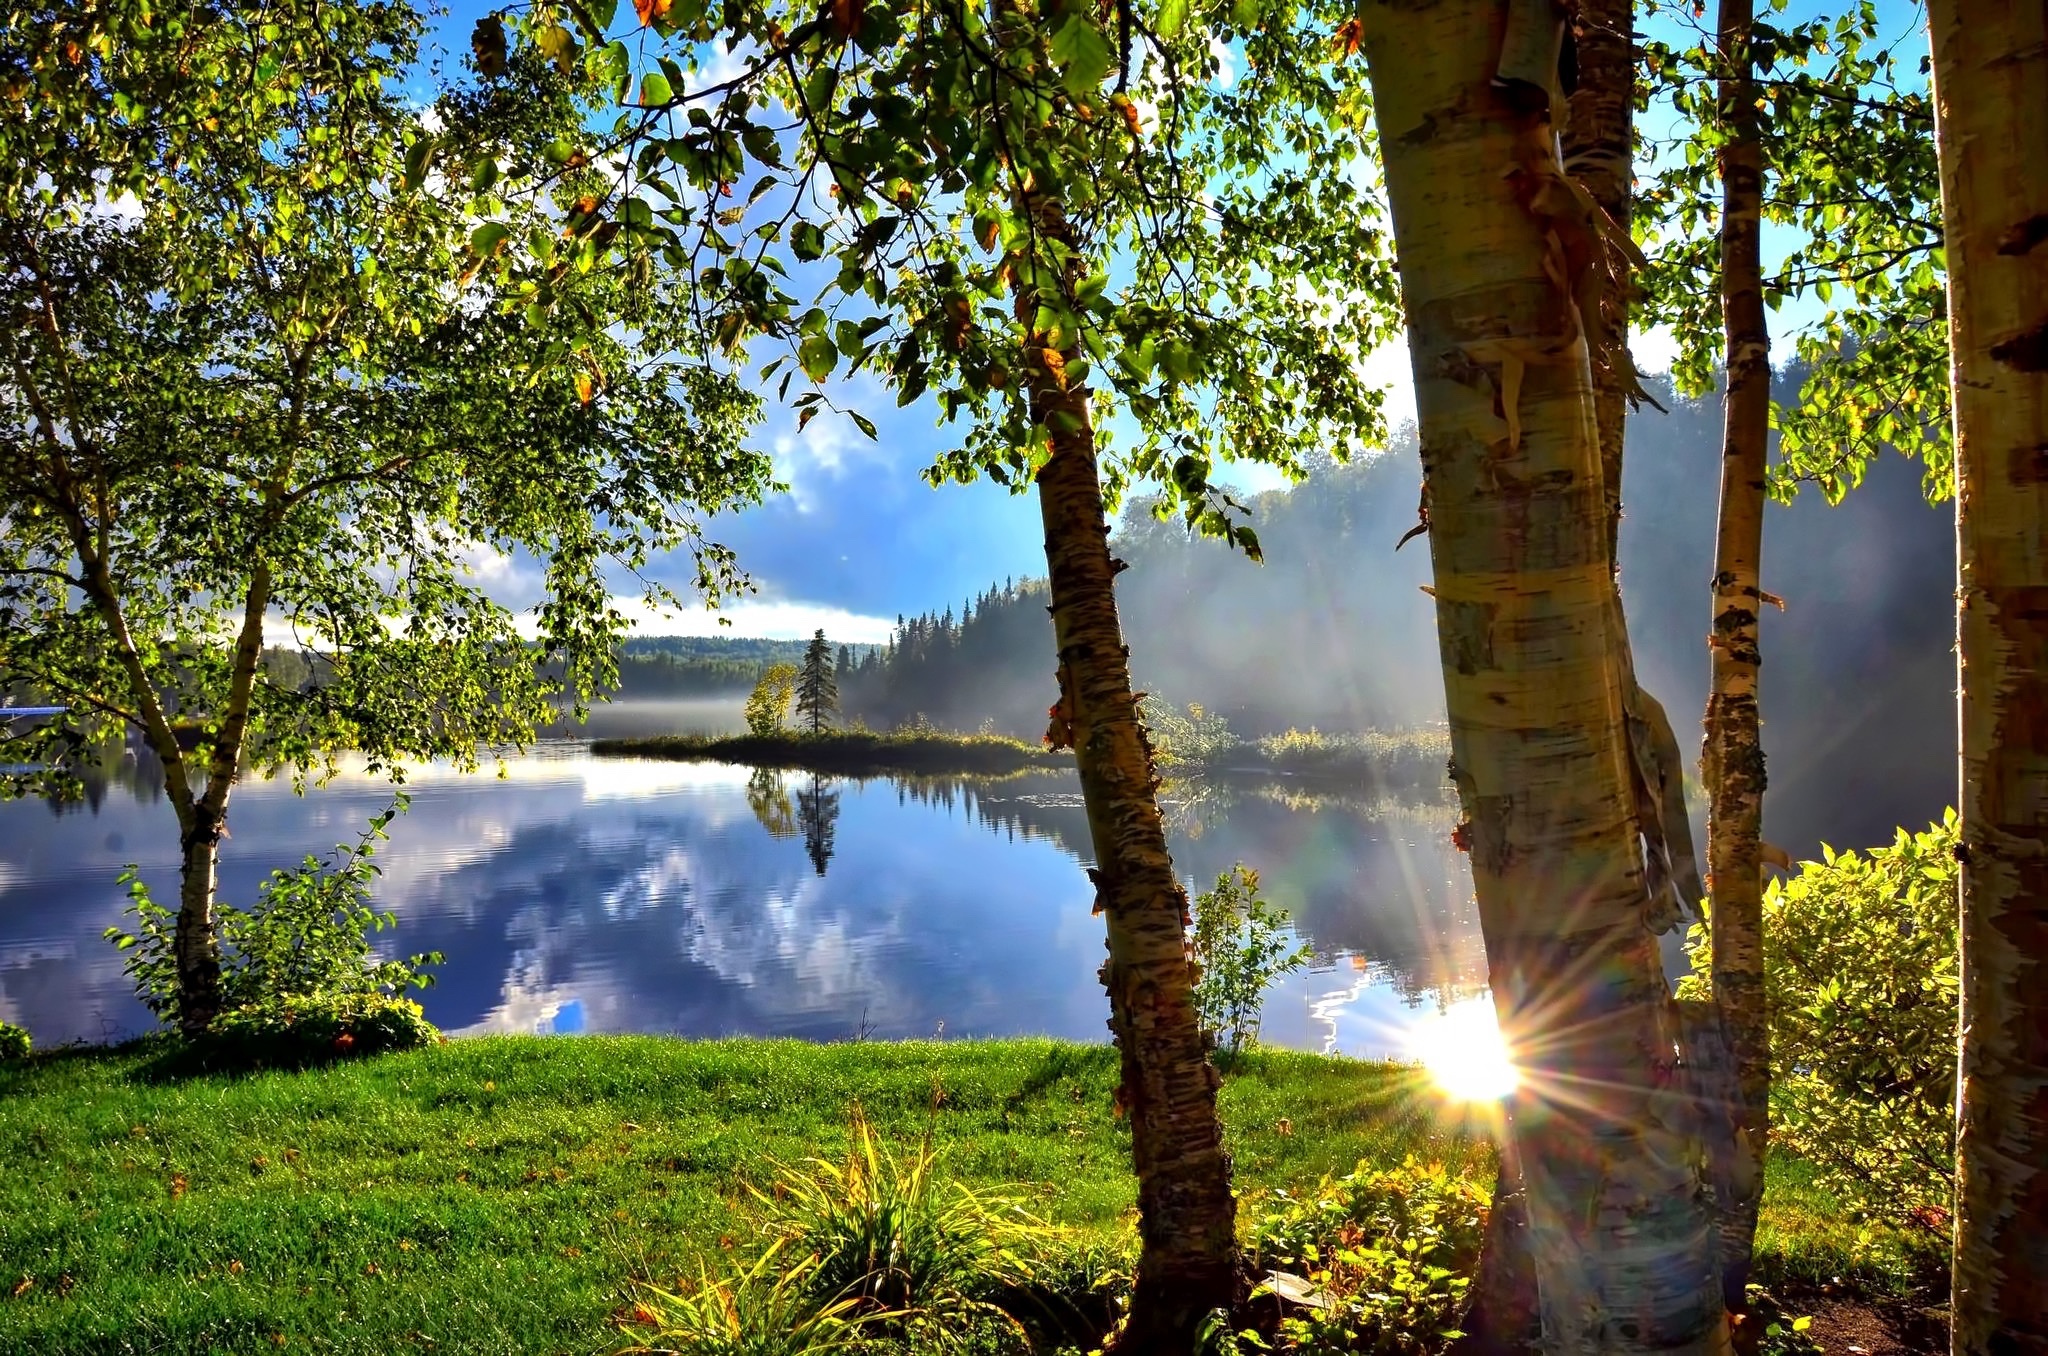
tree, nature, forest, sun, sunset, sunlight, morning, leaf, lake, summer, reflection, autumn, contrast, blue, season, trees, canada, reflections, beauty, quebec, woodland, habitat, summer landscape, natural environment, woody plant